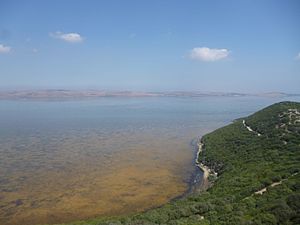
Ichkeul
Søen Ichkeul
Ichkeul Nationalpark nær Middelhavskysten i det nordlige Tunisien består af brakvandssøen Ichkeulsøen og de omkringliggende vådområder. Parken som udgør 160 km² er en vigtig rasteplads for trækfugle, og har af den grund været verdensarvområde og Ramsarområde siden 1980.